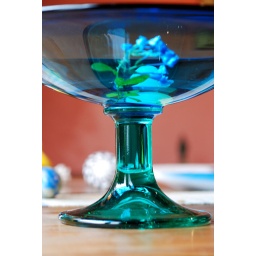
flower in a glass